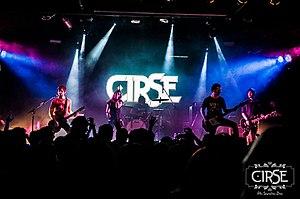
Cirse est un groupe de rock alternatif argentin, originaire de José Mármol, à Buenos Aires. Il comprend Luciana Segovia, Gabriel Leopardi, Sebastián « Ziva » Leopardi, et Martin Magliano. Le groupe compte au total trois albums studio, Bi-polar, Imaginario, et Rompiente ; deux EP Apuesta et Pulsiones, et un DVD, Sinergía.